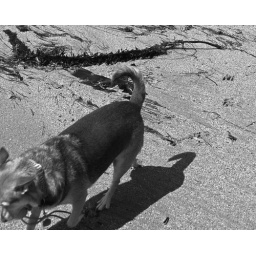
Luci at the dog beach in Davenport